Roger B. Colton

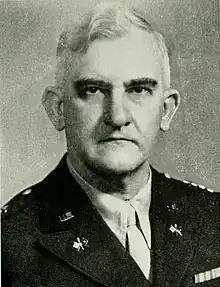

Major General Roger Baldwin Colton (December 15, 1887 – January 28, 1978) was an American military officer. He served as the United States Army Air Communications Officer of Technical Services during World War II.